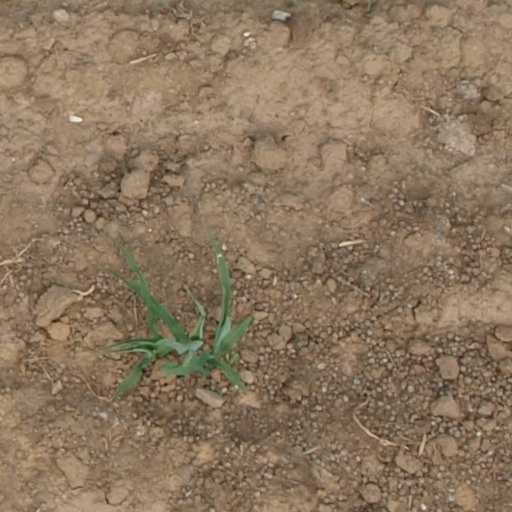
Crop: maize; corn